Kathputli (1957 film)

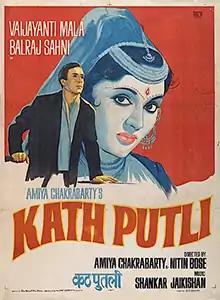

Kathputli is a 1957 Pygmalion Black-and-white Hindi-language film produced by Ajit Chakraborty and Amiya Chakrabarty with their Sreerangam Productions. The film was the last film of director Amiya Chakrabarty, who had earlier directed Basant, Daag and Seema. He died during the filming and Nitin Bose took up the mantle of director in the film. The film stars Vyjayanthimala and Balraj Sahni in the lead with Jawahar Kaul, Agha, Kumari Kamala, C. S. Dubey, Sheela Kashmiri, Poonam and Laxman Rao, forming an ensemble cast. The film's music was composed by the Shankar Jaikishan duo, with the lyrics by Shailendra and Hasrat Jaipuri.